School of Chartres

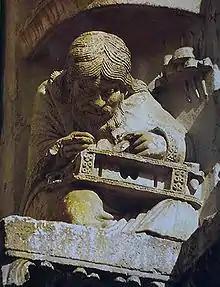
Pythagoras, representing the liberal art of music, on one of the archivolts over the right door of the west portal at the Chartres Cathedral.

During the High Middle Ages, the Chartres Cathedral established the cathedral School of Chartres, an important center of French scholarship located in Chartres. It developed and reached its apex during the transitional period of the 11th and 12th centuries, at the start of the Latin translation movement. This period was also right before the spread of medieval universities, which eventually superseded cathedral schools and monastic schools as the most important institutions of higher learning in the Latin West.